Ford Australia

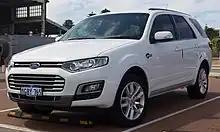
Ford Territory (2004–2016)

Between 2004 and 2016, the Ford Territory had been built on the same production line as the Falcon. The Territory (technically a crossover) had regularly been the most popular SUV in Australia.